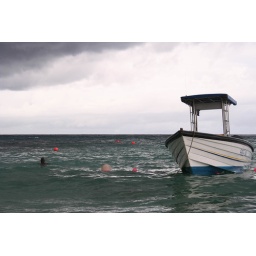
boat with man in water 4